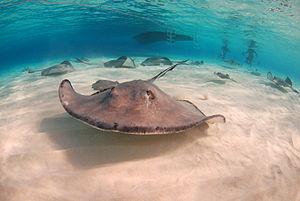
Dasyatis est un genre de raies de la famille des Dasyatidae.